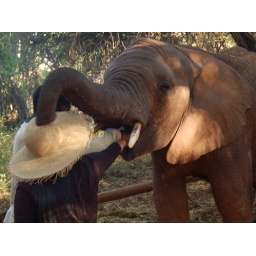
And then my hat was covered in elephant snot